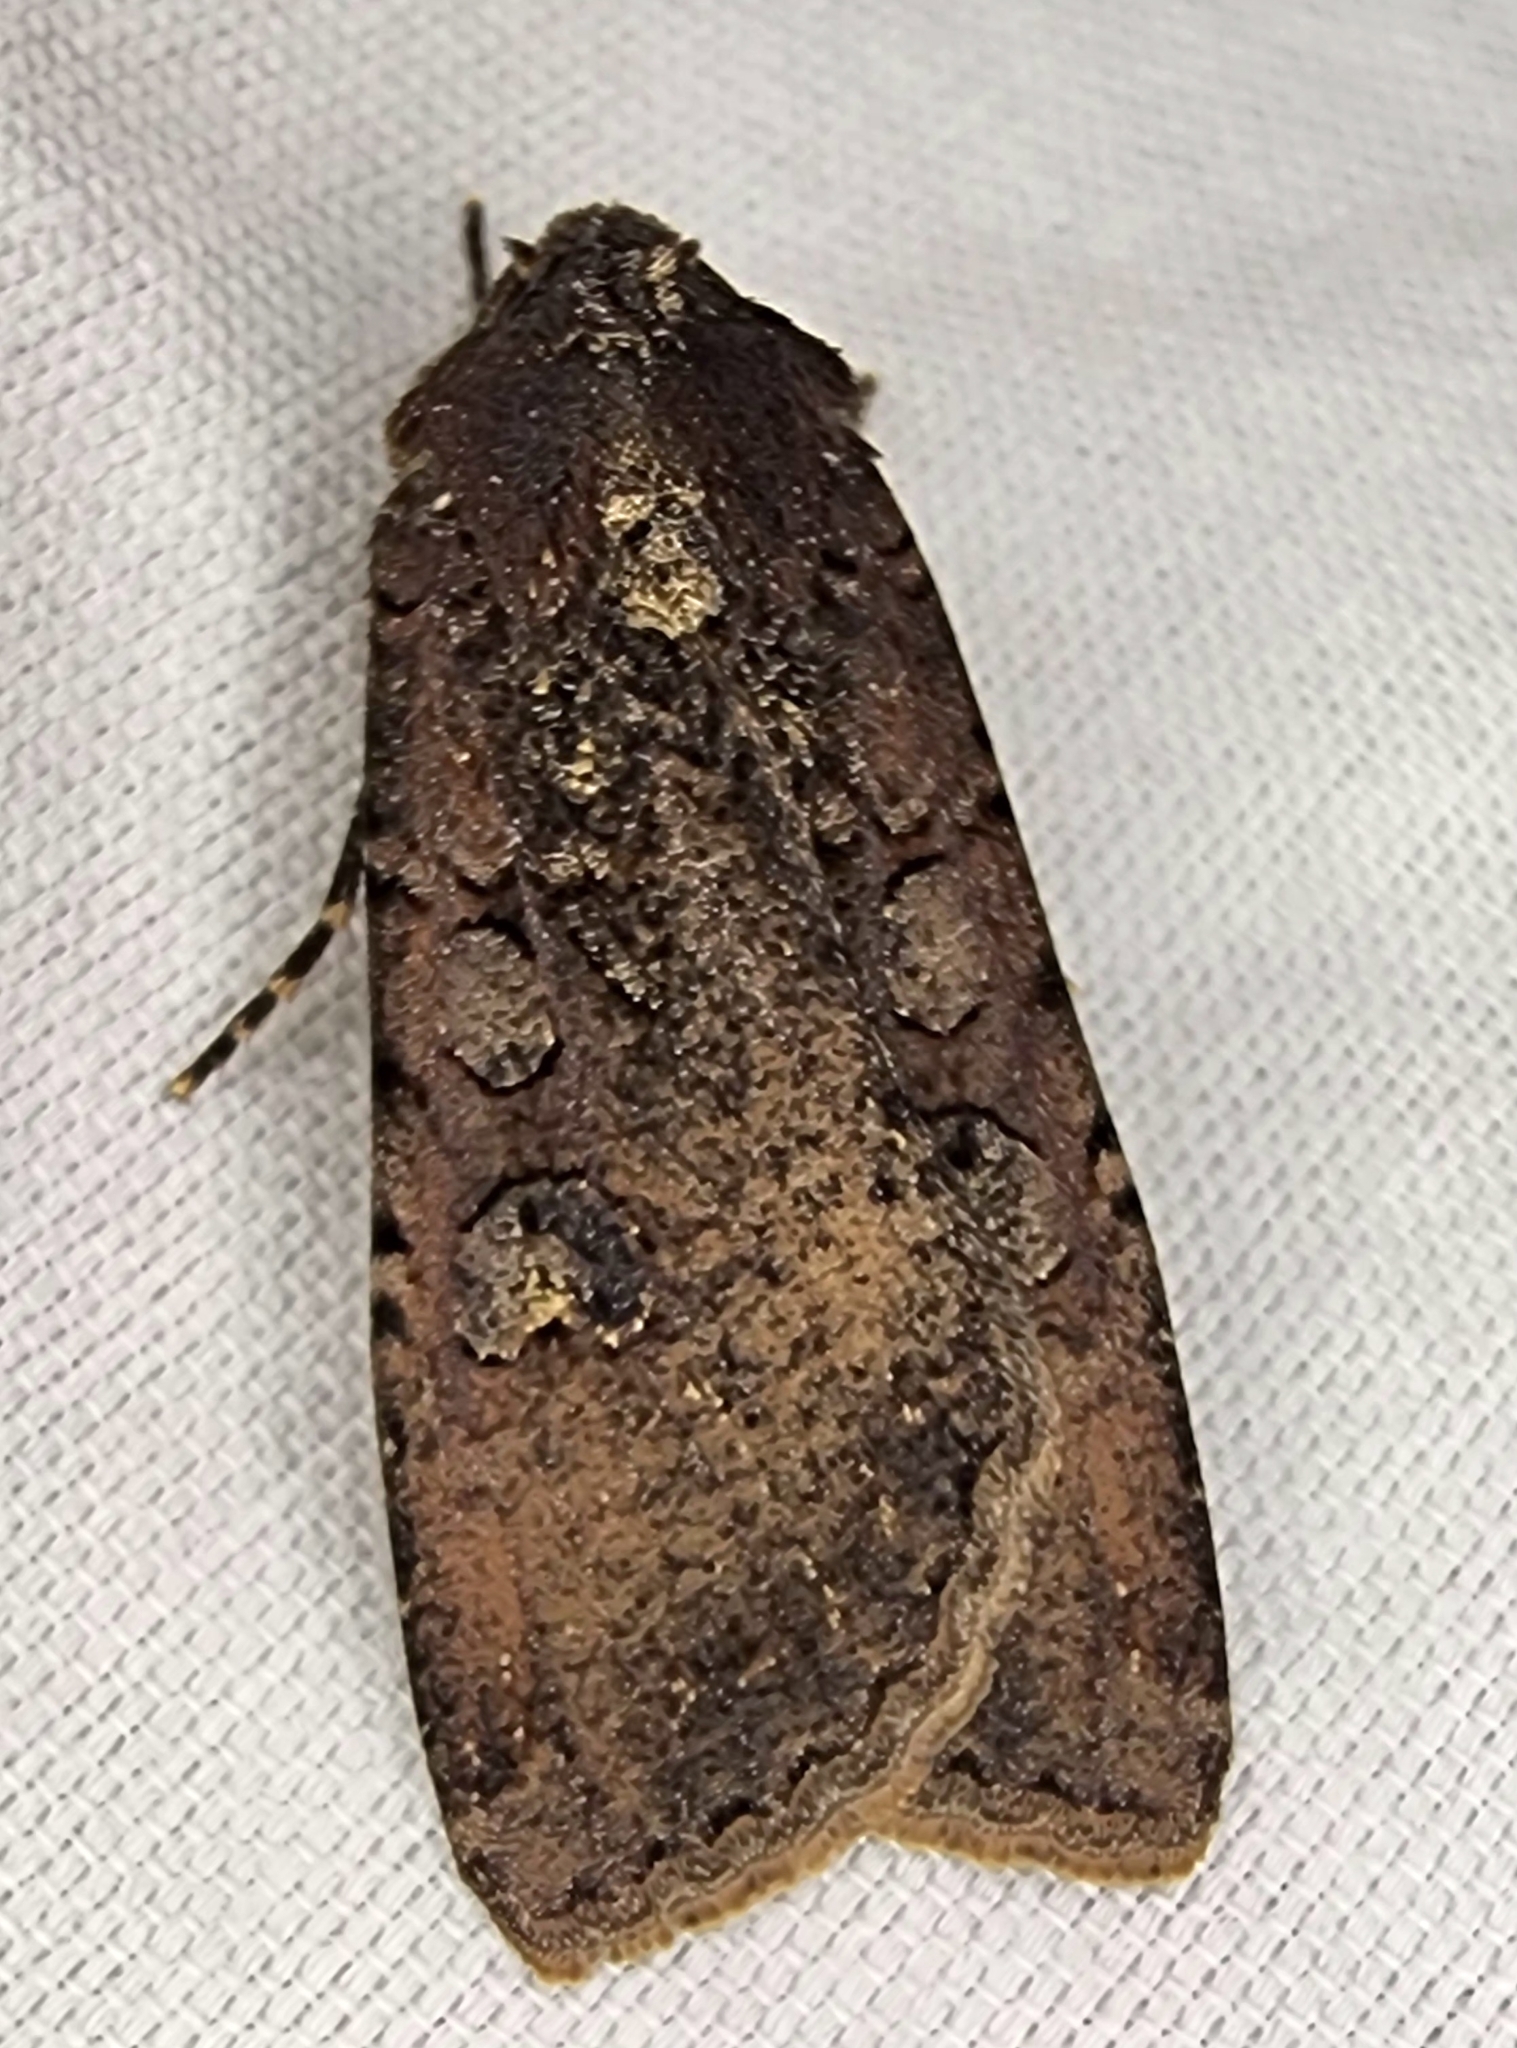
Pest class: cutworms